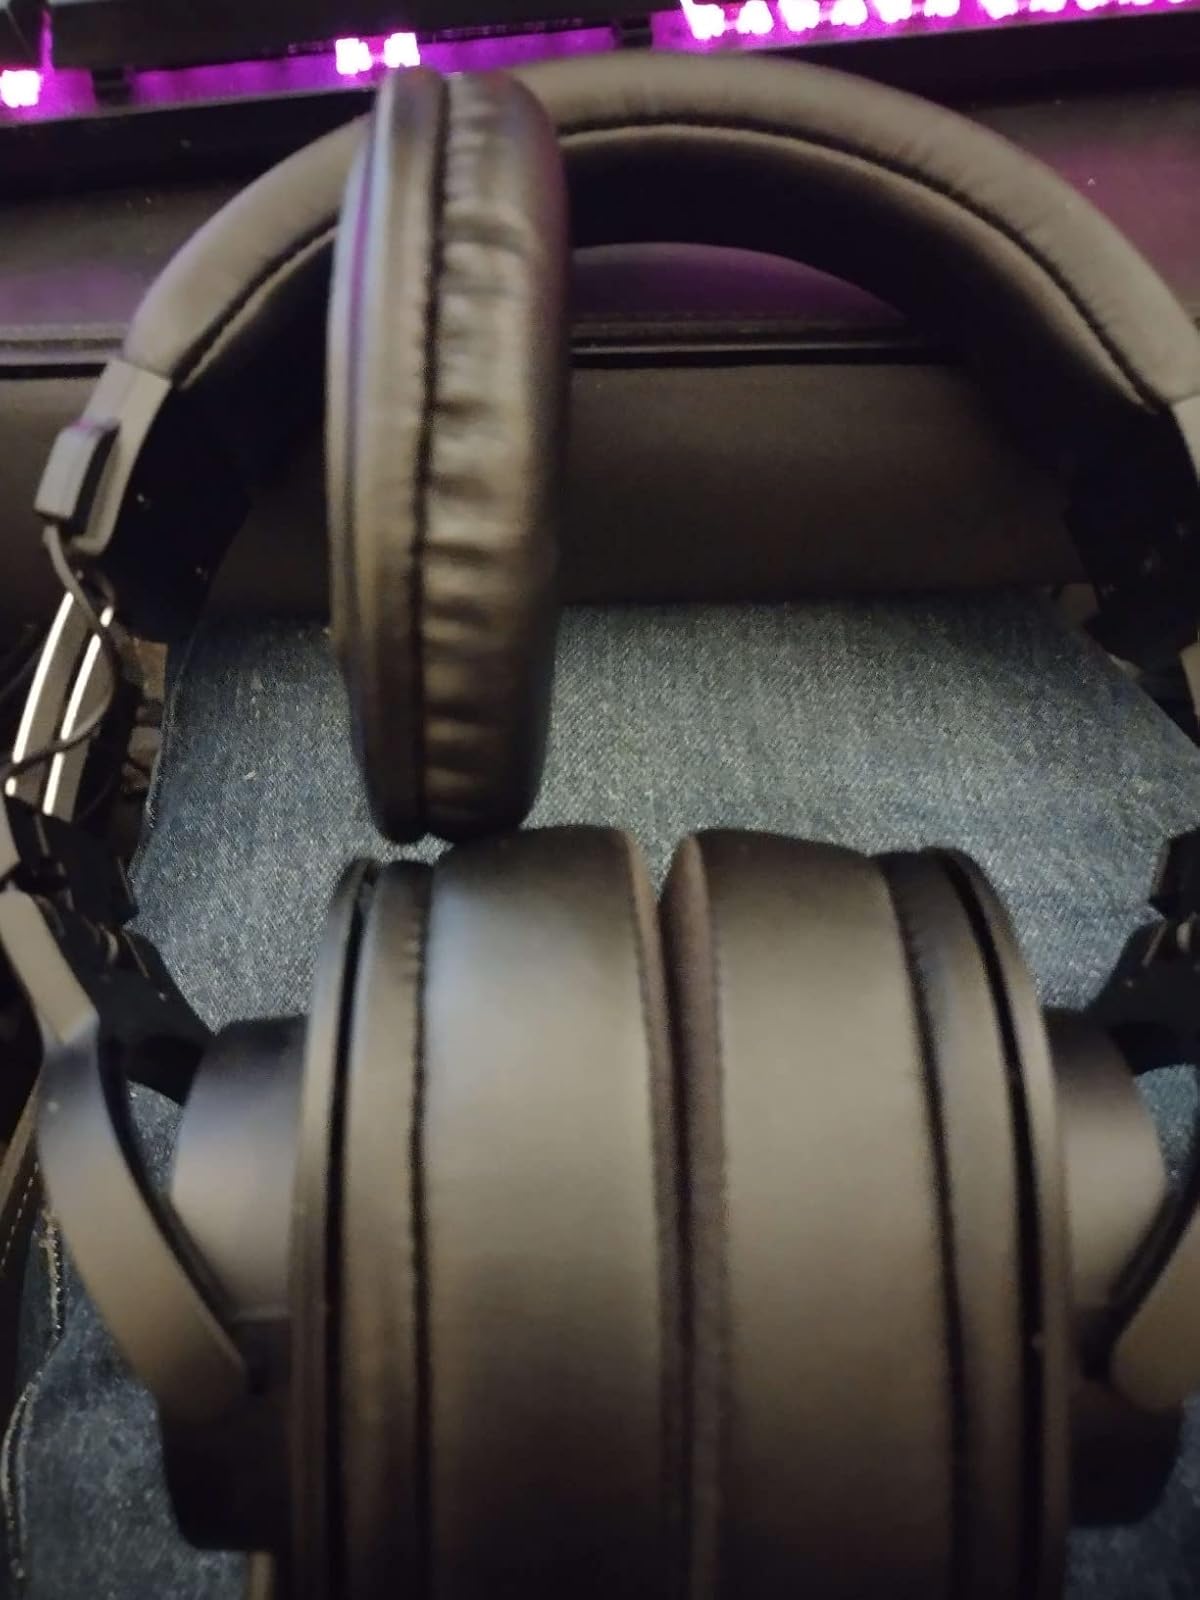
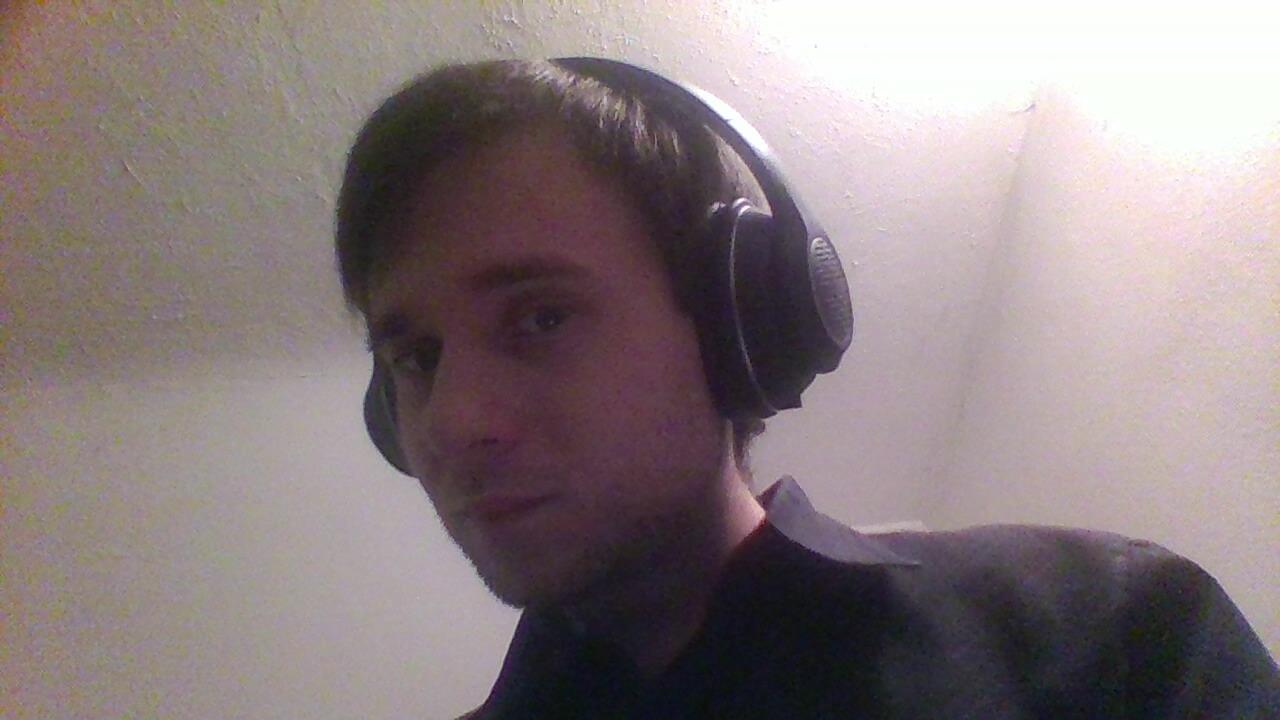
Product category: headphones
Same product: no